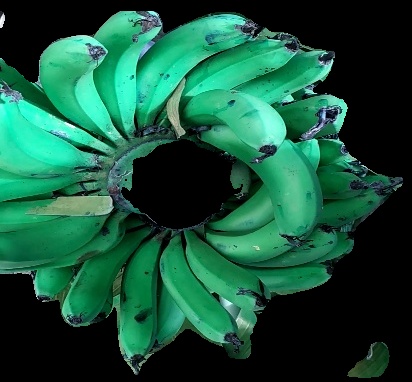
Variety: pachbale
Grade: grade3